Suezmax

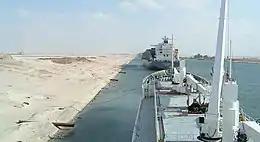
Two ships moored at El Ballah during a Suez Canal transit

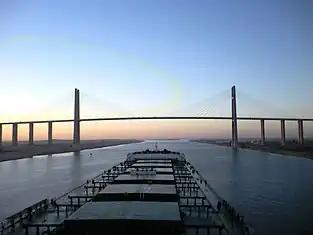
Post-deepening of the Suez Canal, larger ships pass through the canal – in this case, a capesize bulk carrier approaches the Egyptian–Japanese Friendship Bridge

"Suezmax" is a naval architecture term for the largest ship measurements capable of transiting the Suez Canal in a laden condition, and is almost exclusively used in reference to tankers. The limiting factors are beam, draft, height (because of the Suez Canal Bridge), and length (even though the canal has no locks).